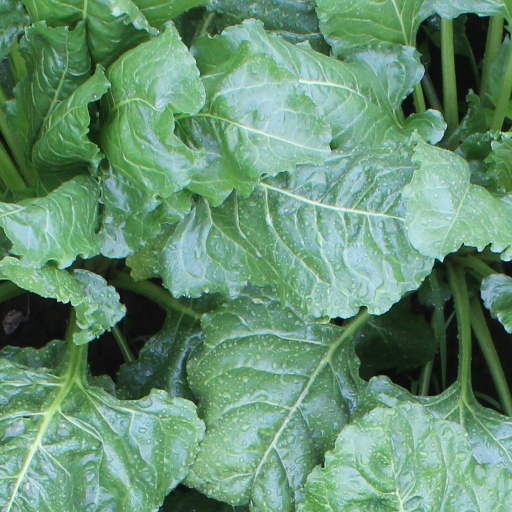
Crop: sugar beet